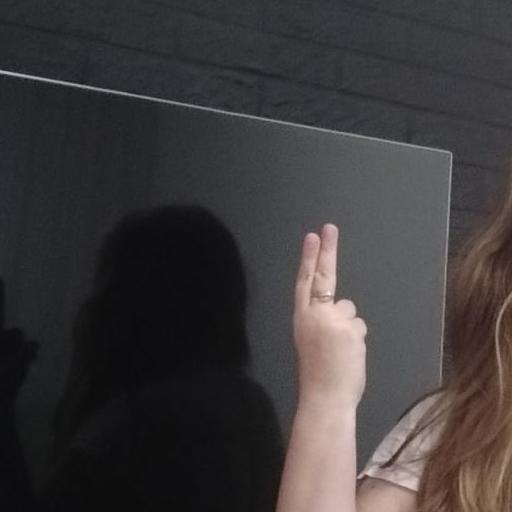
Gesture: two_up_inverted